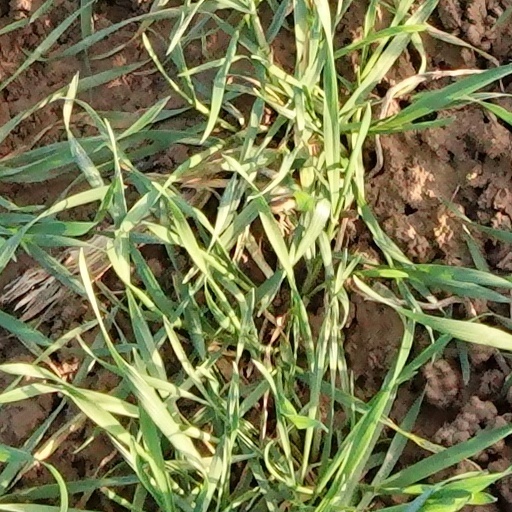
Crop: wheat